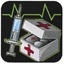
Concepts: Medical
Medicine
Health